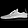
Label: Sneaker